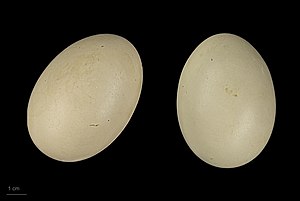
Troldand
Aythya fuligula
Troldand er en and af andefugle. Den når en længde på 40-47 cm med et vingefang på 67-73 cm. Fuglen er meget almindelig i Danmark som trækfugl og vintergæst, men fåtallig som ynglefugl.